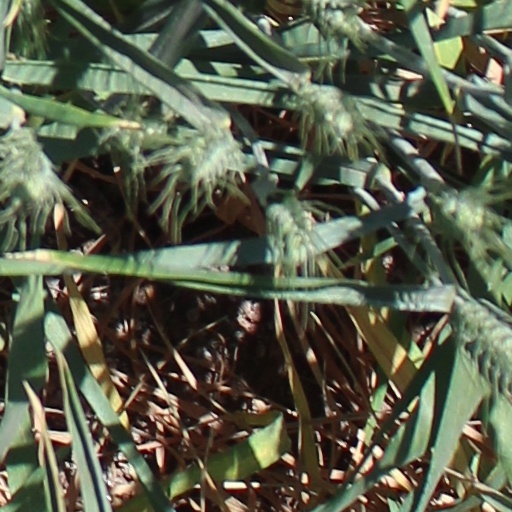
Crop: wheat